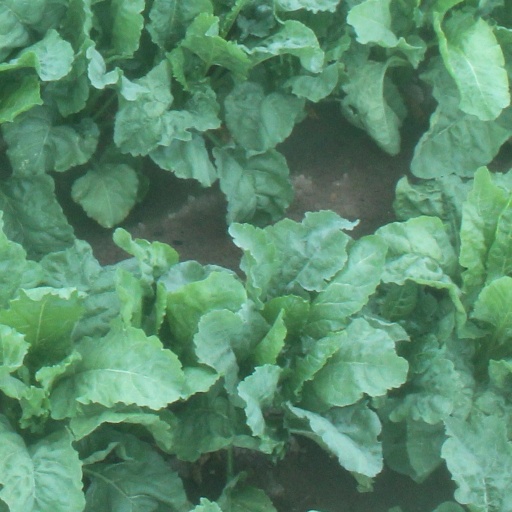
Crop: sugar beet